Michele Cossato

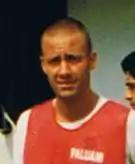

Michele Cossato (born 28 April 1970 in Milan) is an Italian former professional footballer who last played as a striker for Domegliara, a team that was competing in Serie D of the Italian football league system. He is the brother of fellow former footballer Federico Cossato.